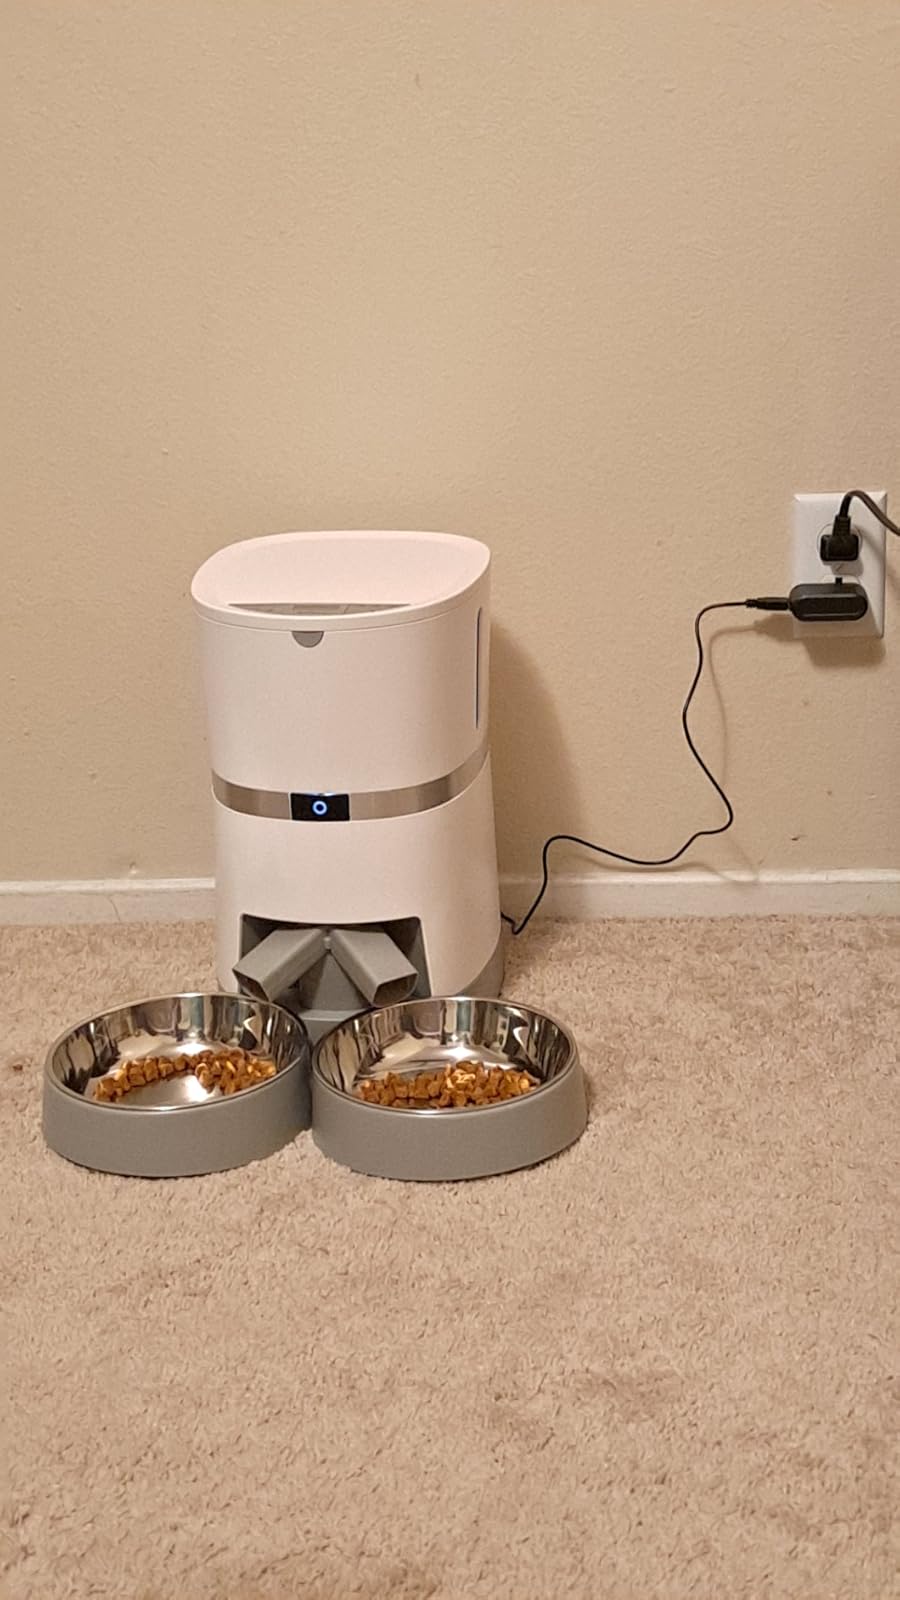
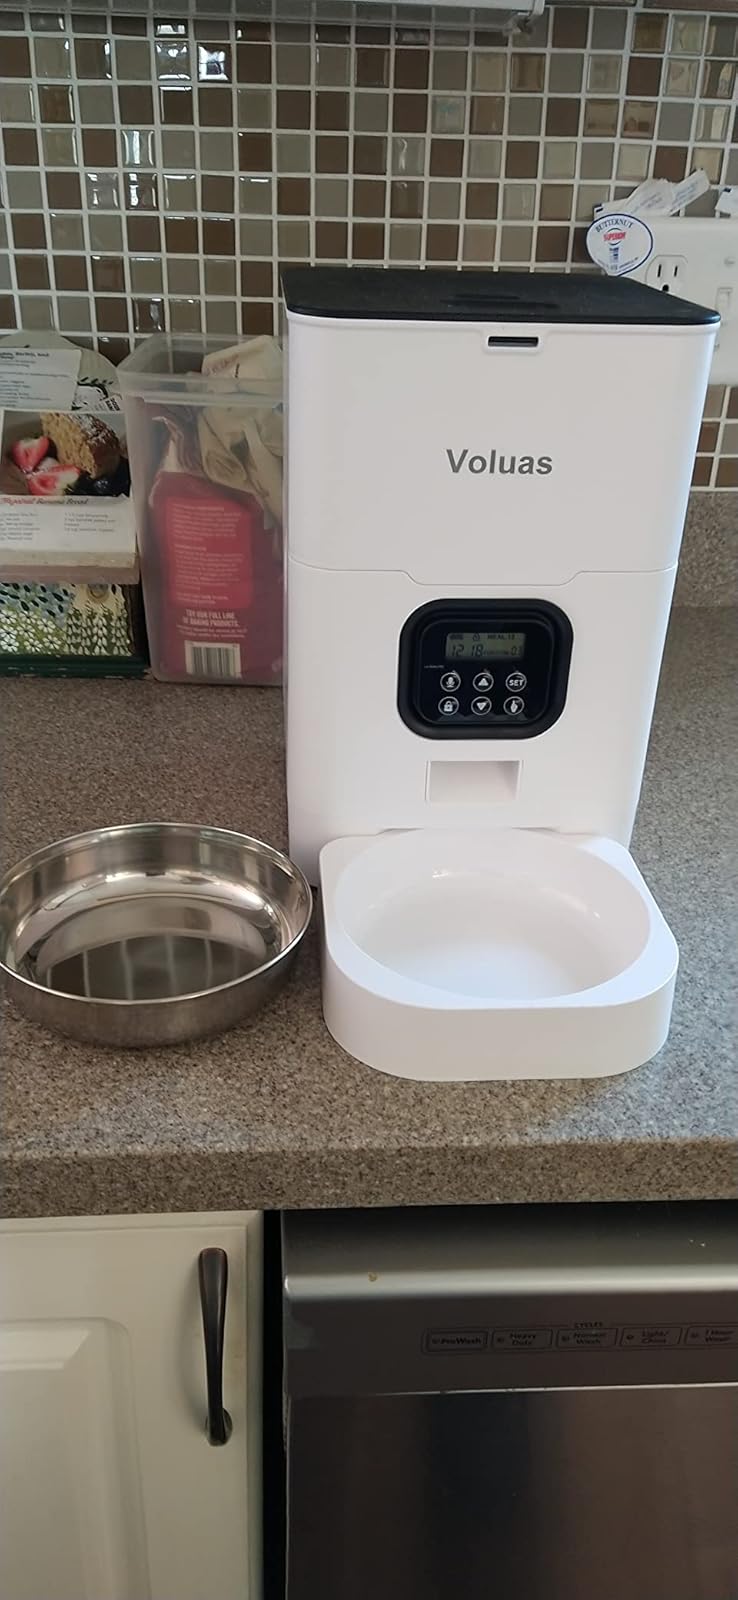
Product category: items_feeder
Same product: no